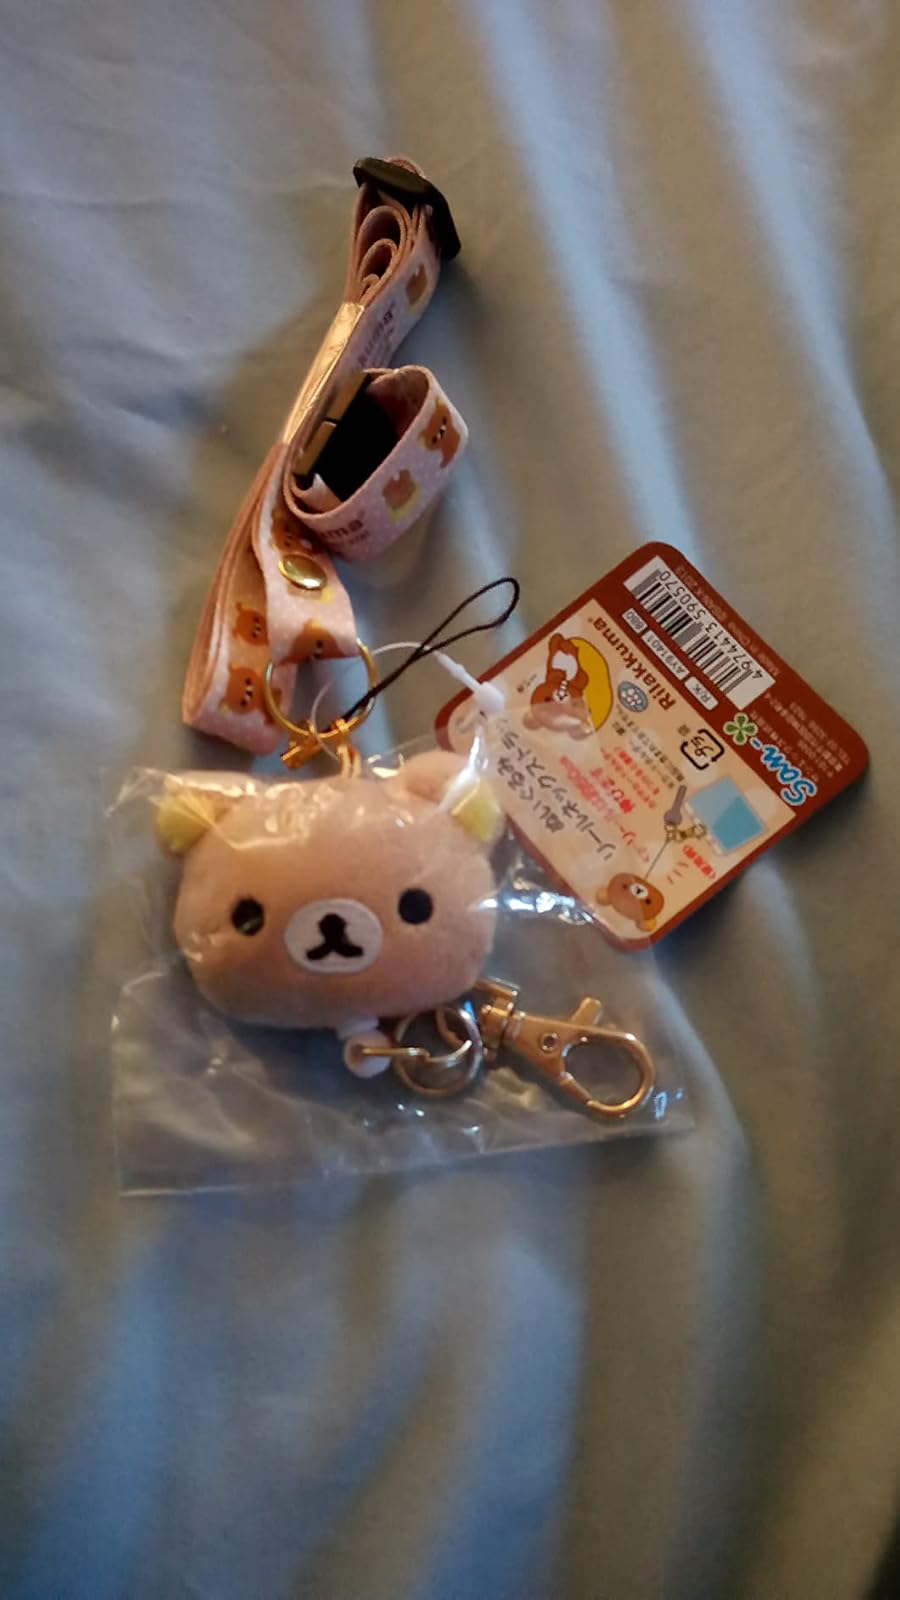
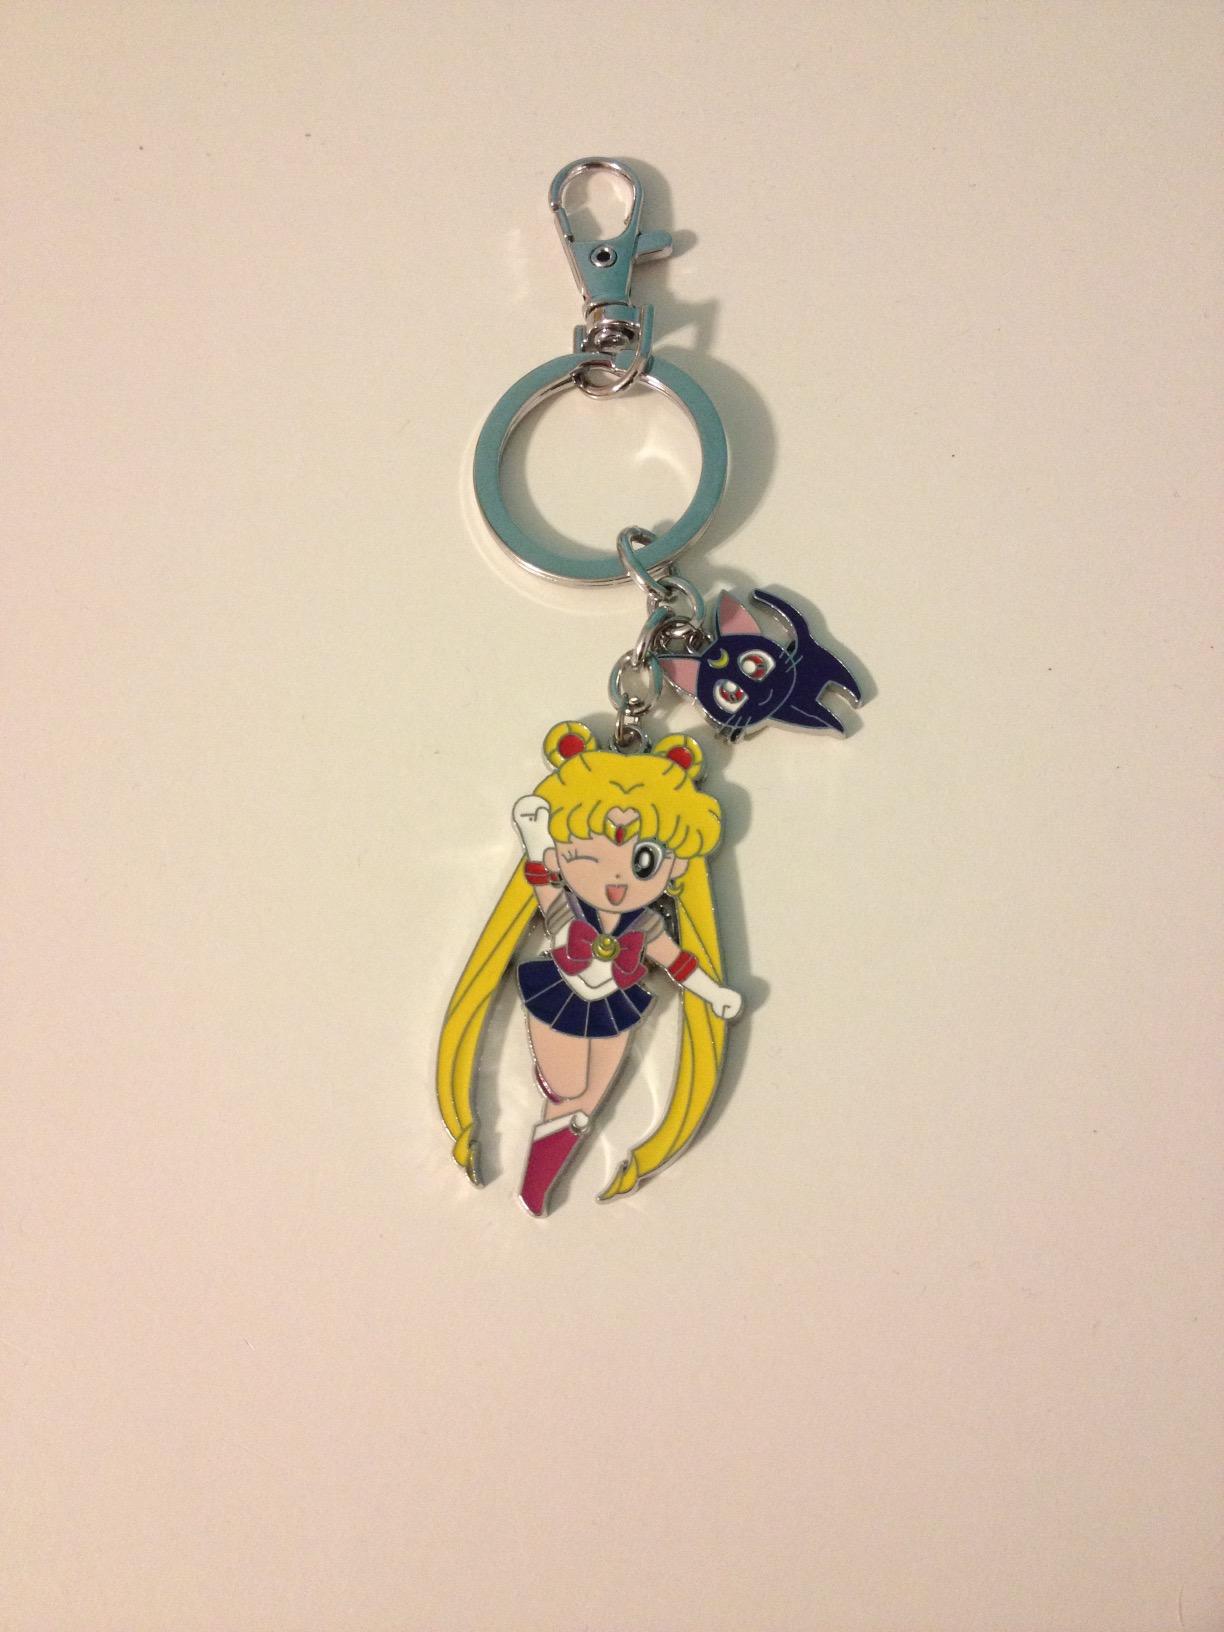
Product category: accessories_keychain
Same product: no